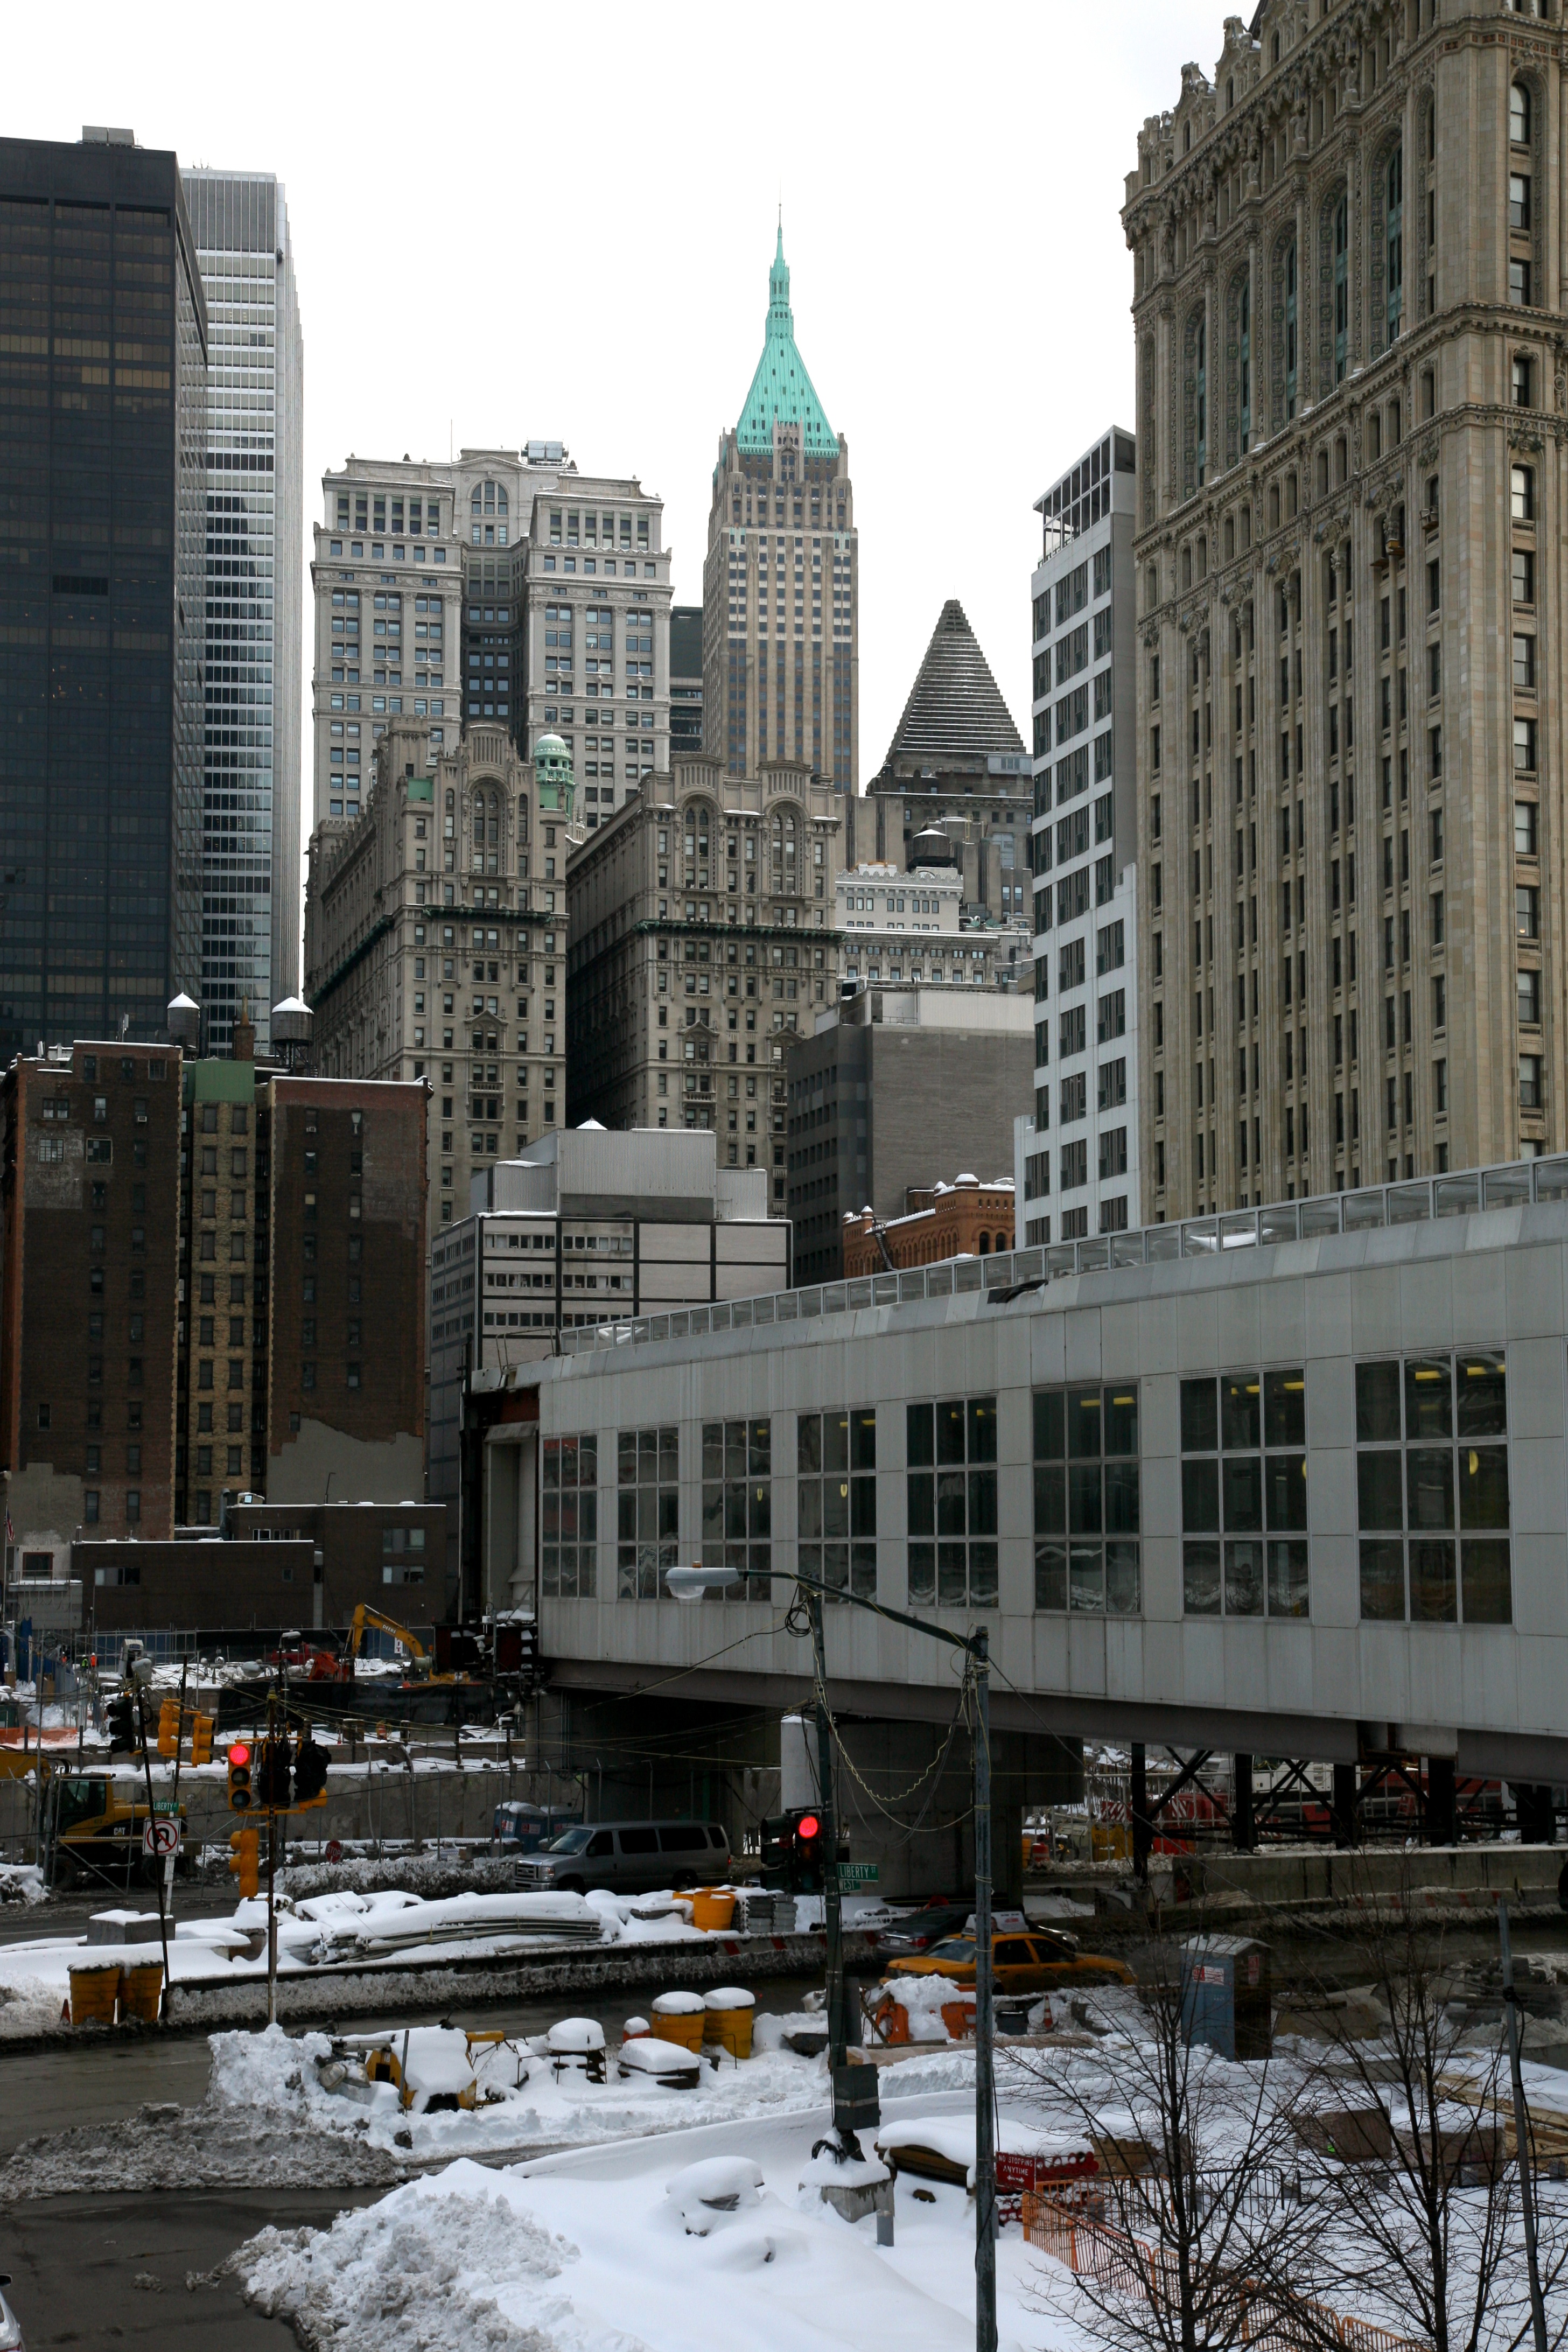
snow, winter, architecture, skyline, street, city, skyscraper, manhattan, cityscape, downtown, nyc, weather, tower block, newyork, newyorkcity, ny, 911, worldtradecenter, lowermanhattan, metropolis, wtc, groundzero, september11th, worldtradecentersite, september11attacks, neighbourhood, urban area, residential area, human settlement, metropolitan area